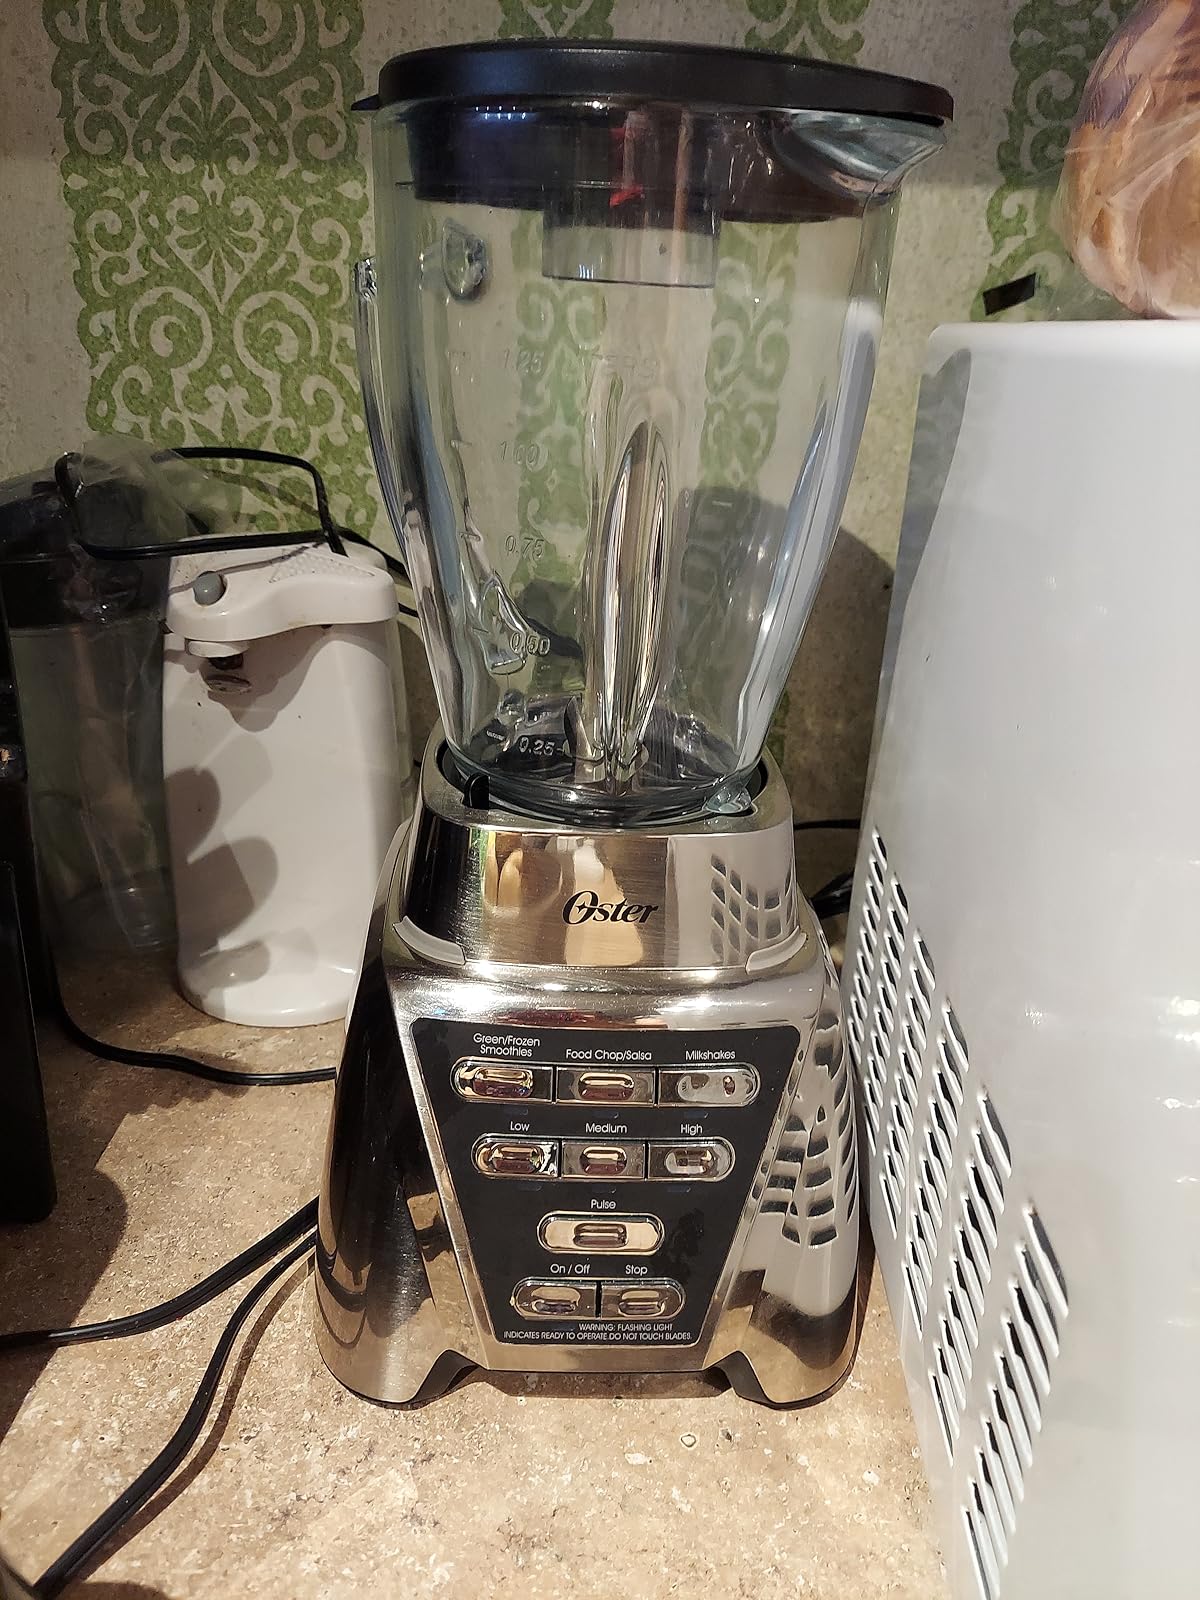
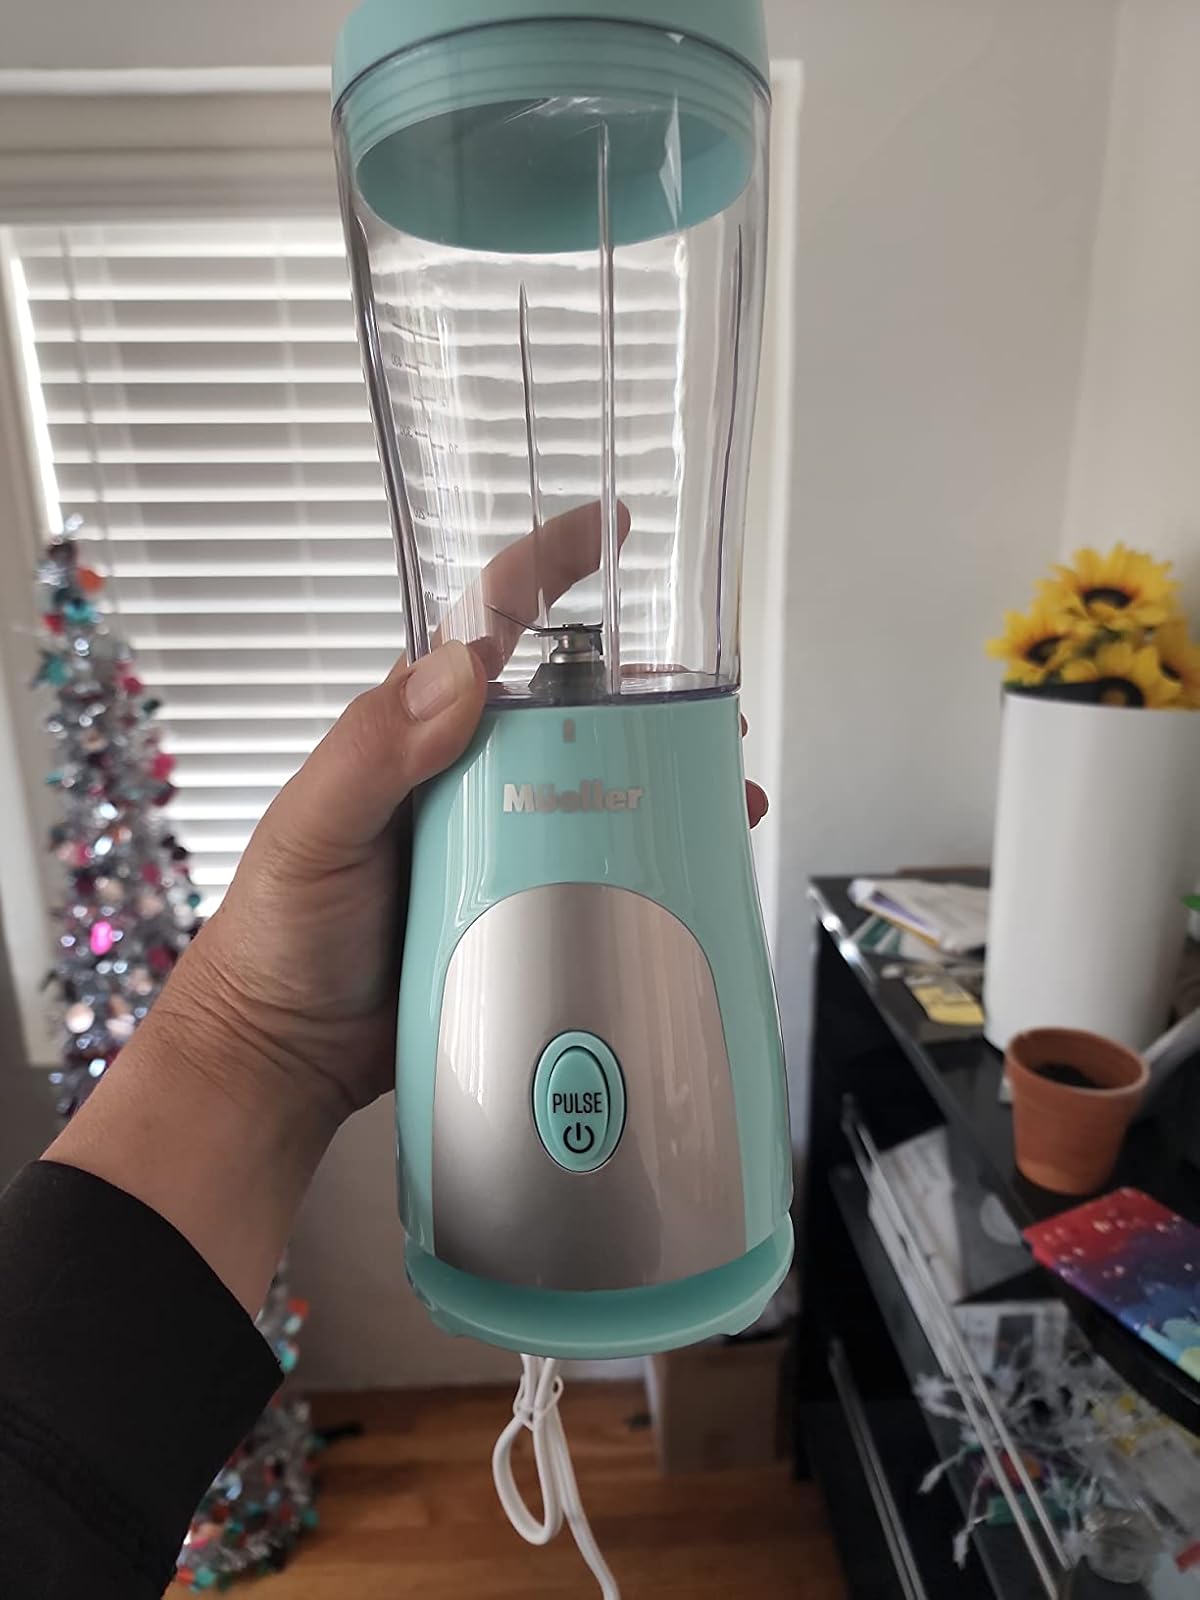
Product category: items_blender
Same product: no